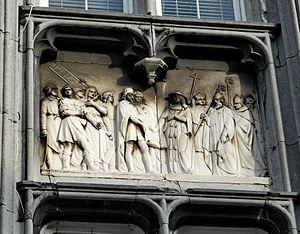
Les sculptures de la façade du palais provincial de Liège sont des statues et bas-reliefs représentant des personnages et évènements marquants de la ville de Liège.